Bogildo Yun Seondo garden

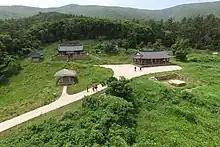
Bogildo nakseojae

For "Nakseojae", Yun Seondo used the pen name of Gosan. He built three rooftiled houses in the east, west, and center, where he studied the teachings of Neo-Confucianism.